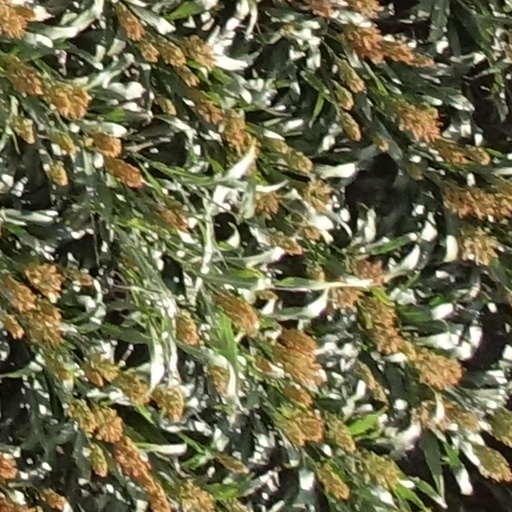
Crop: sorghum